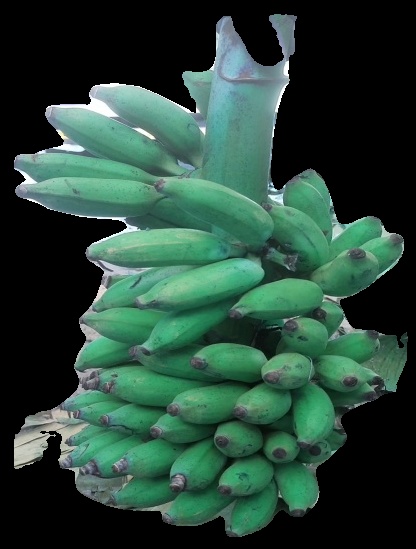
Variety: elakki-bale
Grade: grade3